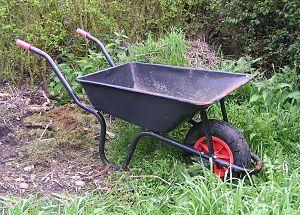
Ce lexique reprend les termes anciennement employés ou employés en maçonnerie.
Une brouette est un contenant mobile, porté sur une ou plusieurs roues, muni de deux brancards pour le transport humain de petites charges, généralement sur de courtes distances.